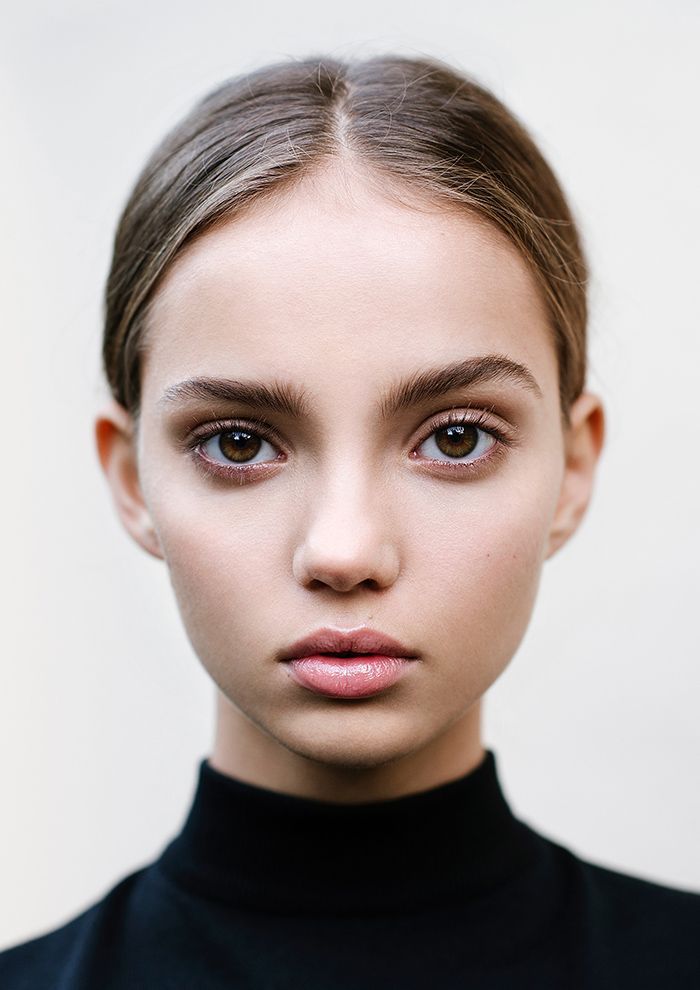
Gender: women